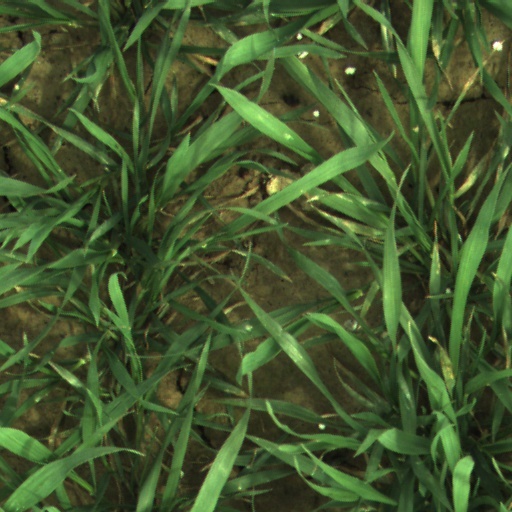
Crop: wheat